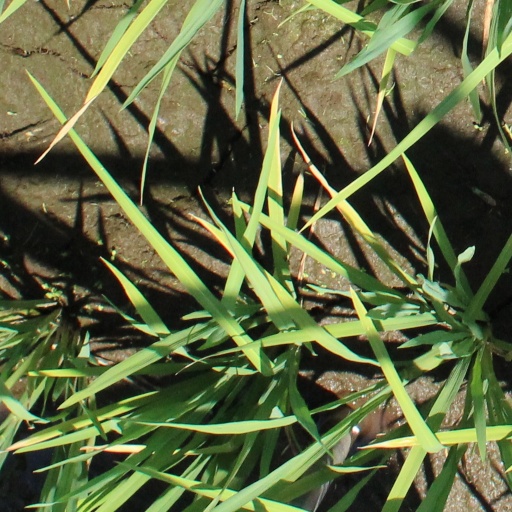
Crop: rice